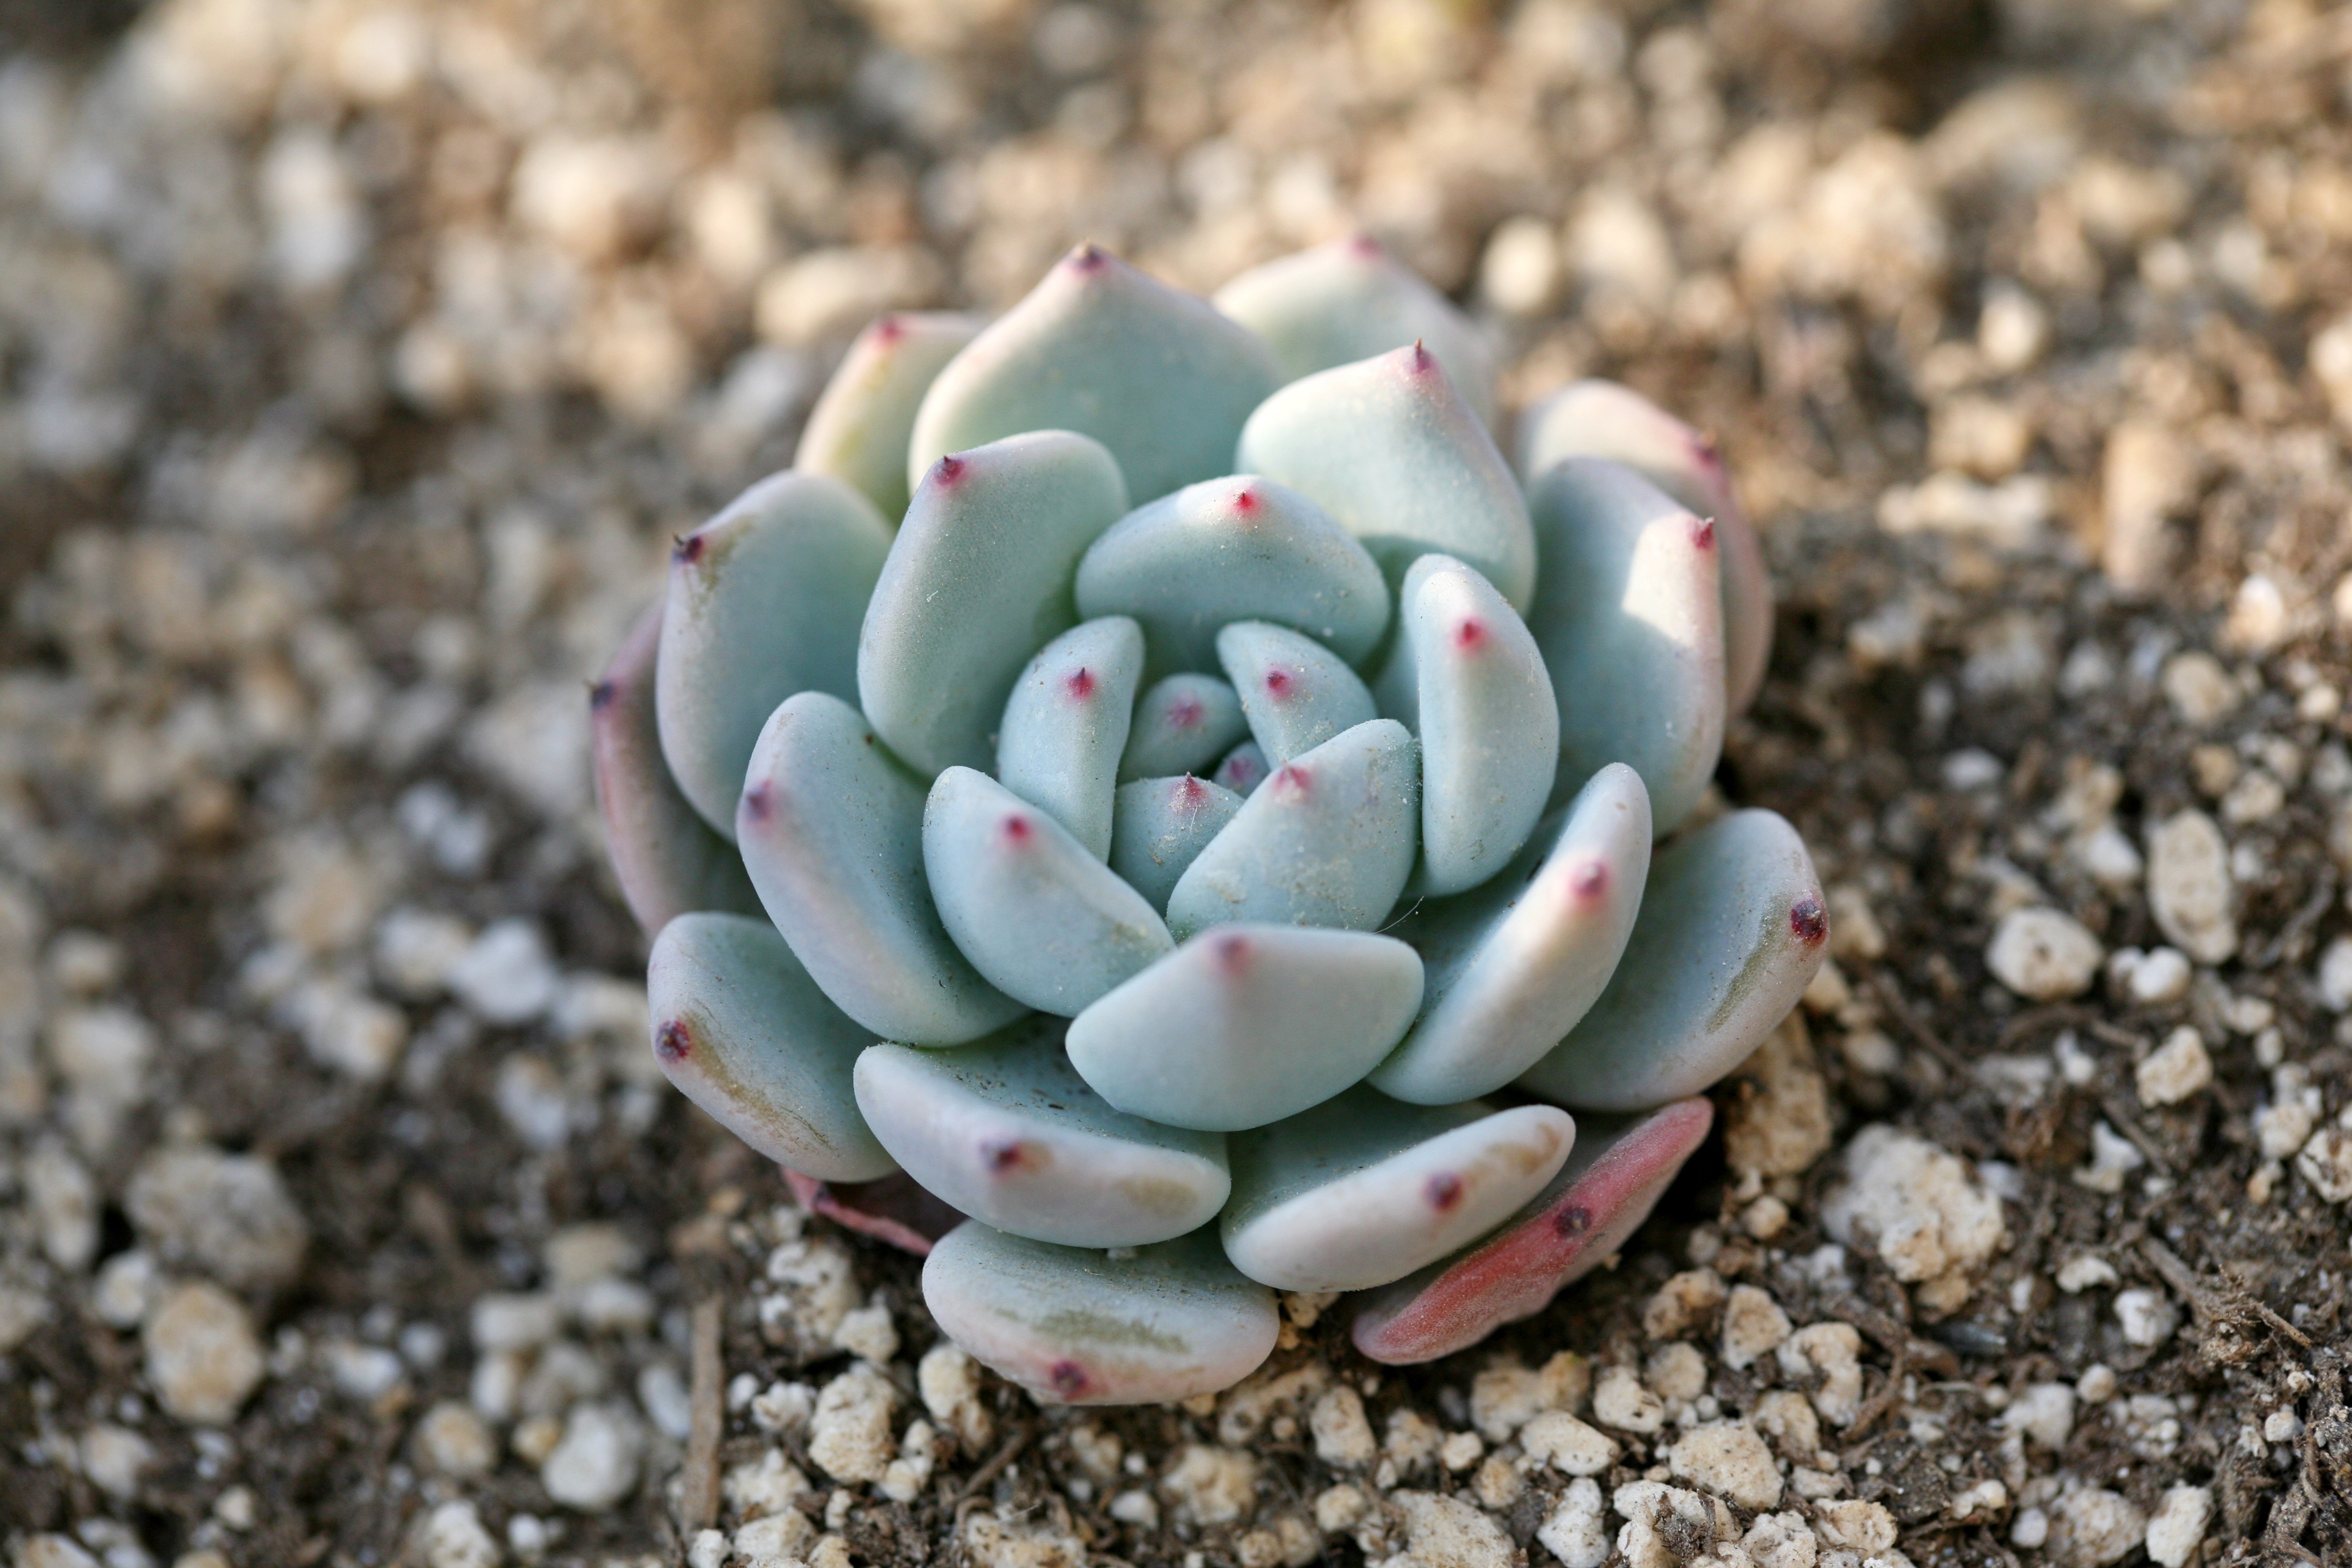
nature, cactus, plant, flower, petal, soil, botany, succulent, garden, flora, greenhouse, potted plant, plants, flowers, close up, makro, botanical garden, macro photography, flowering plant, affix, a flower garden, a fleshy plant, fleshy in this, mini potted, land plant